This Providence

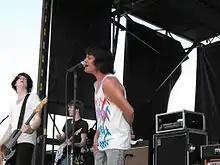
Fresno 2009

This Providence was a four-piece alternative rock band from Seattle, Washington, United States. The band consisted of Dan Young (lead vocals/guitar), David Blaise (bass), Gavin Phillips (lead guitar), and Andy Horst (drums).